Aurora Place

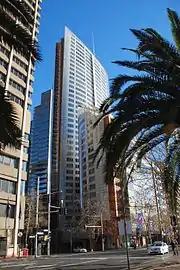
Aurora Place from the south

The building was built on the site of the former State Office Block by Bovis Lend Lease. The assumptions of a planned tower were first presented to the Central Sydney Planning Committee in 1996, when three main architects: Mark Carroll, Shunji Ishida and Renzo Piano put forward the innovative project. The building was sold in January 2001 for $485 million. Aurora Place was the winner of prestigious 2002 Property Council of Australia Rider Hunt Award, handled out for technical and financial qualities. On 2 June 2009, French urban climber Alain Robert scaled this building in protest against climate change.